Tonight at 8.30

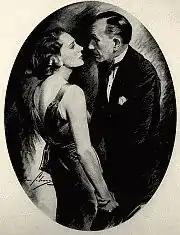
Lawrence and Coward in the Broadway production

Tonight at 8.30 is a cycle of ten one-act plays by Noël Coward, presented in London in 1936 and in New York in 1936–1937, with the author and Gertrude Lawrence in the leading roles. The plays are mostly comedies, but three, "The Astonished Heart", "Shadow Play" and "Still Life", are serious. Four of the comedies include songs, with words and music by Coward.